Dhan Gopal Mukerji

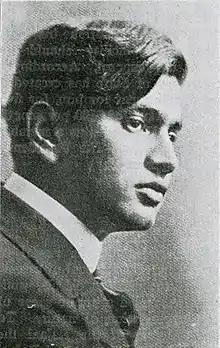
Mukerji, c. 1916

Dhan Gopal Mukerji ("Dhan Gōpāl Mukhōpādhyāy") (6 July 1890 – 14 July 1936) was the first successful Indian man of letters in the United States and won a Newbery Medal in 1928. He studied at Duff School (now known as Scottish Church Collegiate School), and at Duff College, both within the University of Calcutta in India, at the University of Tokyo in Japan and at the University of California, Berkeley and Stanford University in the US.